Tong Tong Fair

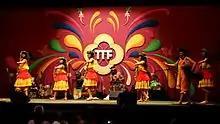
Dance group in 2014

The Tong Tong Fair, at that time still known as the Pasar Malam Besar, won the Promotion Award of The Hague in December 2006 in the category Tourism and Economy. This was followed in June 2007 by the prestigious Grand Prix of the National Events Awards (the ‘Oscars’ of the Dutch events industry). The Grand Prix is only awarded to events, which in terms of size, standing and allure, have become a real phenomenon. In 2008 the Tong Tong Foundation received the highest award of the city of the Hague (The Stadspenning by the municipality of The Hague).